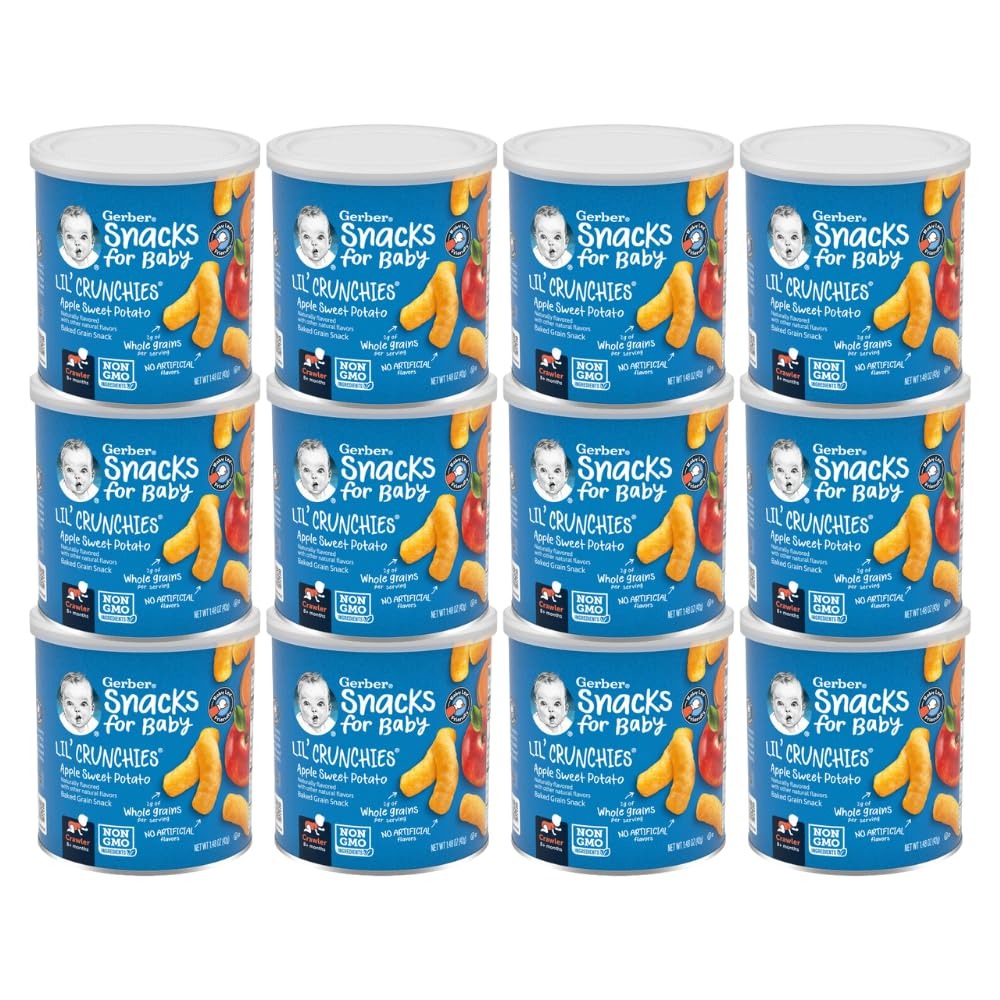
Item Name: Gerber Lil' Crunchies Whole Grain Apple and Sweet Potato Flavored, Non GMO, Crawler Stage and Up (1.48 Ounce (Pack of 12))
Bullet Point 1: Each 1.48 oz packages of Gerber Lil' Crunchies Apple Sweet Potato Baked Corn Snacks
Bullet Point 2: Convenient ready to eat baked snacks designed for older babies
Bullet Point 3: Sweet potato apple snacks introduce new flavor combinations
Bullet Point 4: Gerber snacks offer 5 grams of whole grains and are made with no artificial flavors or colors
Bullet Point 5: Meltable texture and ideal size help toddlers chew and swallow easily and practice picking up items
Product Description: Make every little bite count with Gerber Lil' Crunchies Baked Corn Snack. Each serving is made with 2g of whole grain goodness and never any artificial flavors, artificial colors and NO GMOS. Gerber Lil Crunchies has the ideal texture that is easy to chew and swallow and is sized just right for older babies learning to pick up. Our Approach to Sustainability Gerber was founded on the ambition to give babies the best start in life. That's why our work doesn't stop at nutrition, and why every day, we take action to protect the planet so Gerber babies will grow and thrive for generations to come. Nestlé and Gerber are committed to improving infant and child nutrition through innovation backed by solid research. One of the most notable research efforts is the Feeding Infants and Toddlers Study (FITS), an ongoing initiative for the past 17 years to better understand the state of young children's diets and related behaviors. Nearly 10,000 parents and caregivers have been surveyed across three studies in the U.S., with more than 50 peer-reviewed publications to date.[H2] Gerber Nutrition Journey origins As a result of the 2002 FITS study, Gerber developed a program to help children start and stay healthy. When Gerber joined the Nestlé family in 2007, the Gerber Nutrition Journey was created to take advantage of the combined research, knowledge and expertise of both companies.
Value: 17.76
Unit: Ounce

Price: 2.585